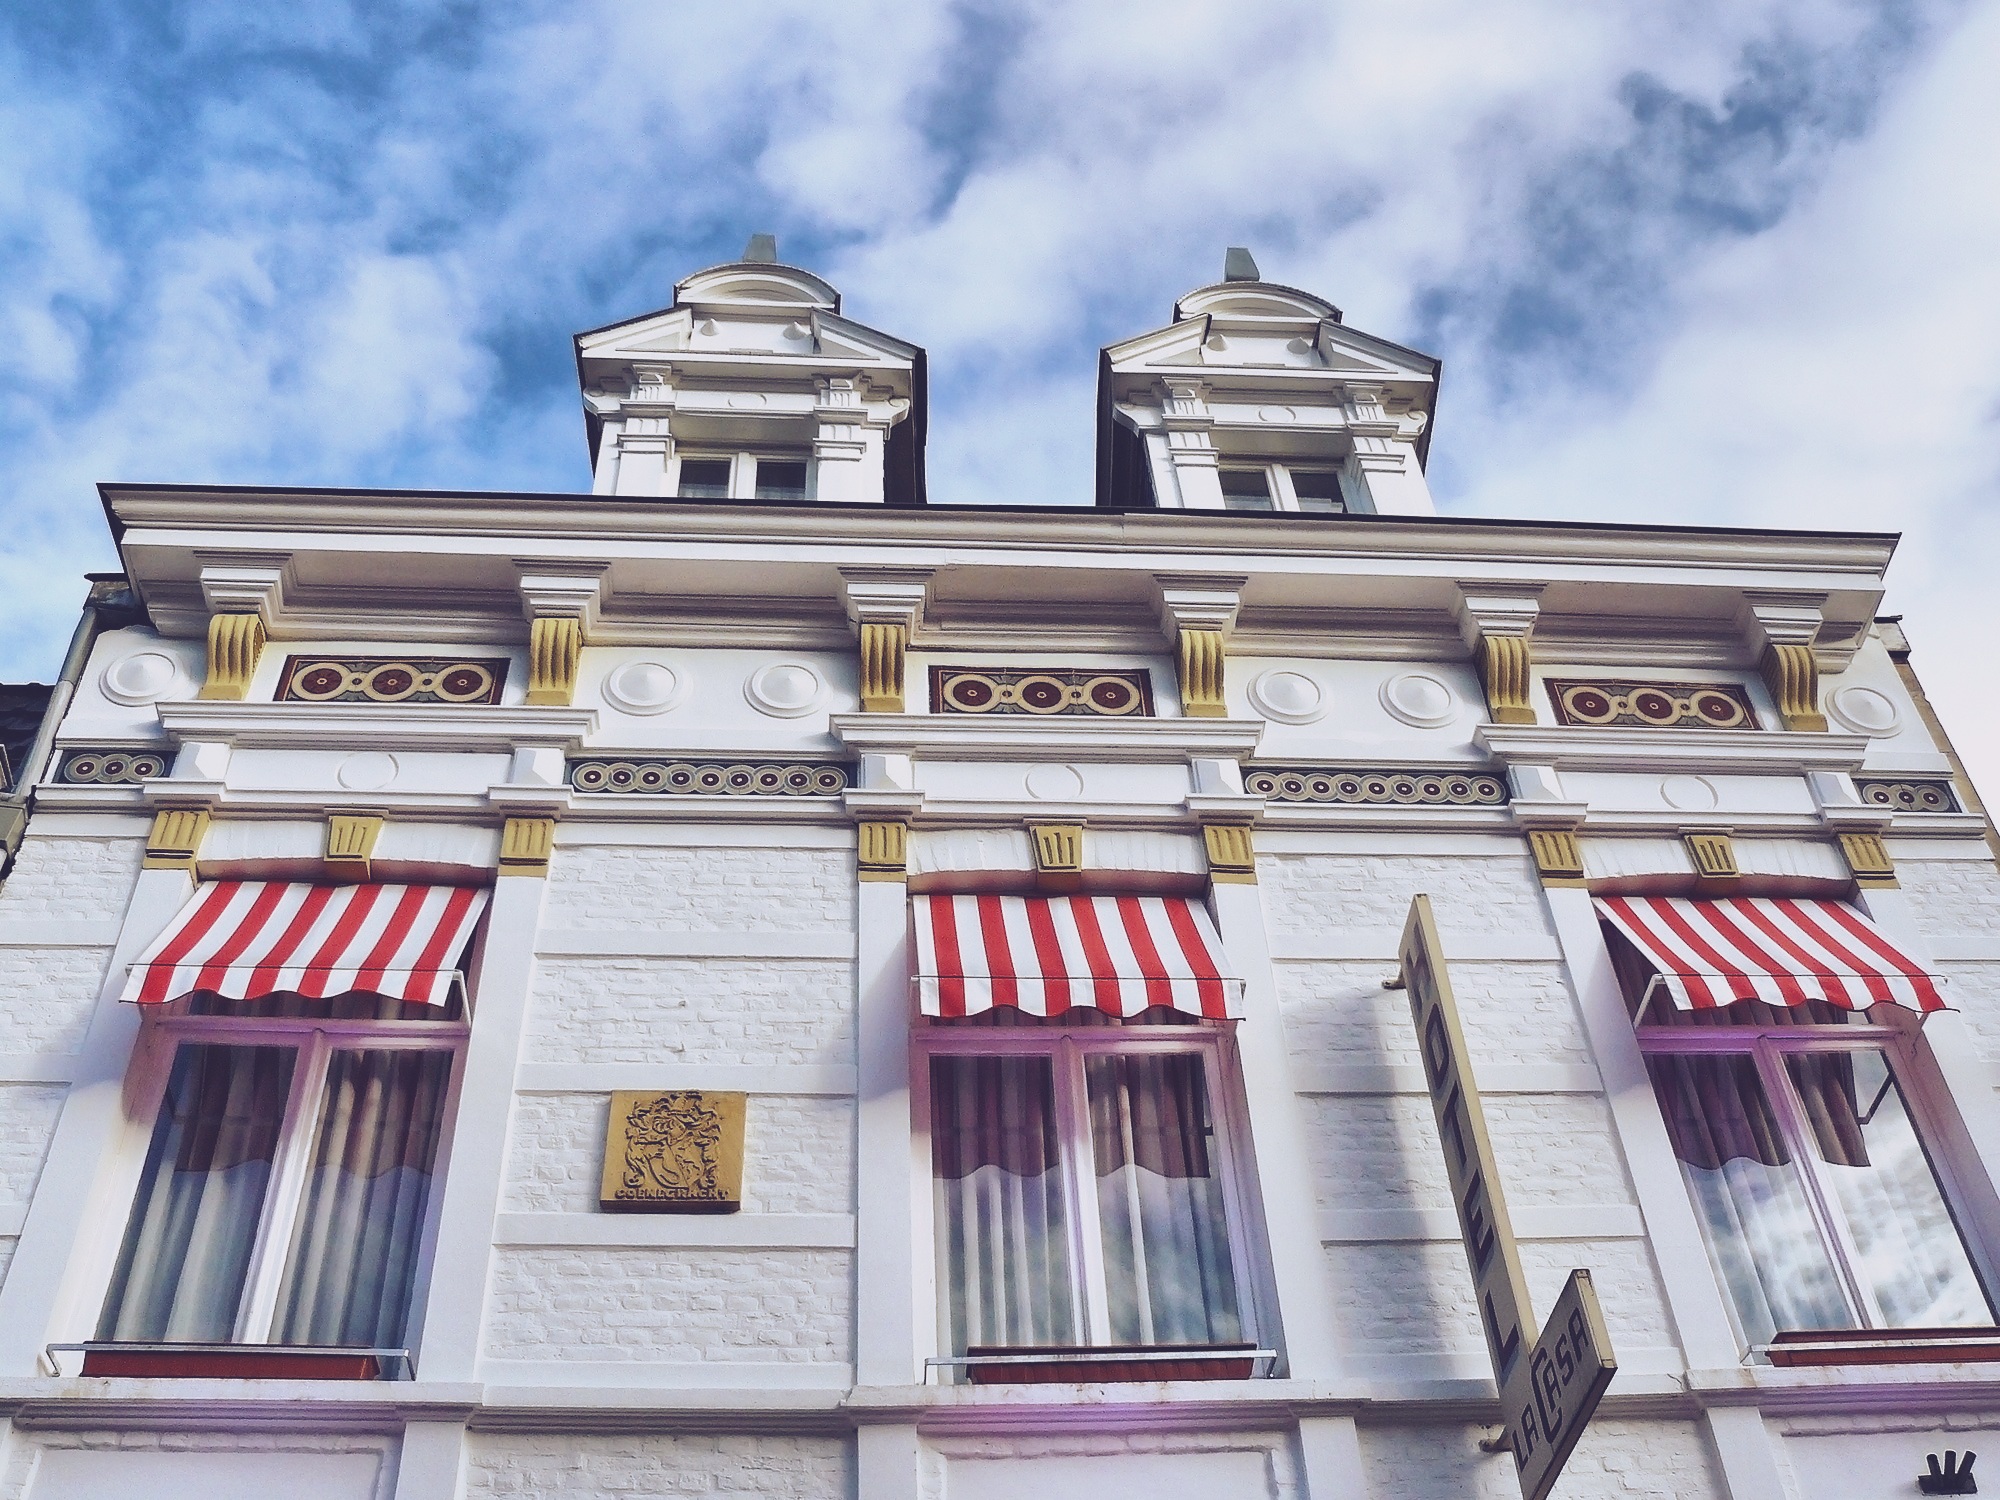
architecture, building, facade, netherlands, hotel, windows, canopies